Battle of Trebbia (1799)

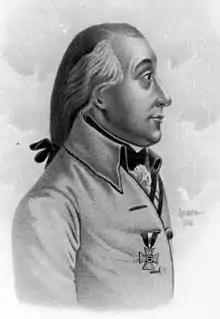
Peter Karl Ott

On 9 June Suvorov received news from Peter Karl Ott von Bátorkéz that Victor and Montrichard reinforced MacDonald and that the French captured Pontremoli. Ott commanded 5,000 soldiers that belonged to Bellegarde's corps, but were acting independently near Parma. Immediately, Suvorov ordered Ott to conduct a staged withdrawal to Stradella, but to hold that position at all hazards. The Russian commander quickly made up his mind to move east to confront MacDonald. With the exception of Kaim's division, the Austro-Russian army marched to Asti, reaching there on 11 June. The Allied troops reached the Bormida River near the French-held fortress of Alessandria on 13 June. That day, Suvorov got definite news of MacDonald's offensive. Meanwhile, a French squadron put in at Genoa on 2 June to drop off French reinforcements. Intelligence indicated that Moreau was about to descend from the mountains. Suvorov ordered Bellegarde's corps to march on Alessandria to keep an eye on Moreau while the rest of his army concentrated against MacDonald.